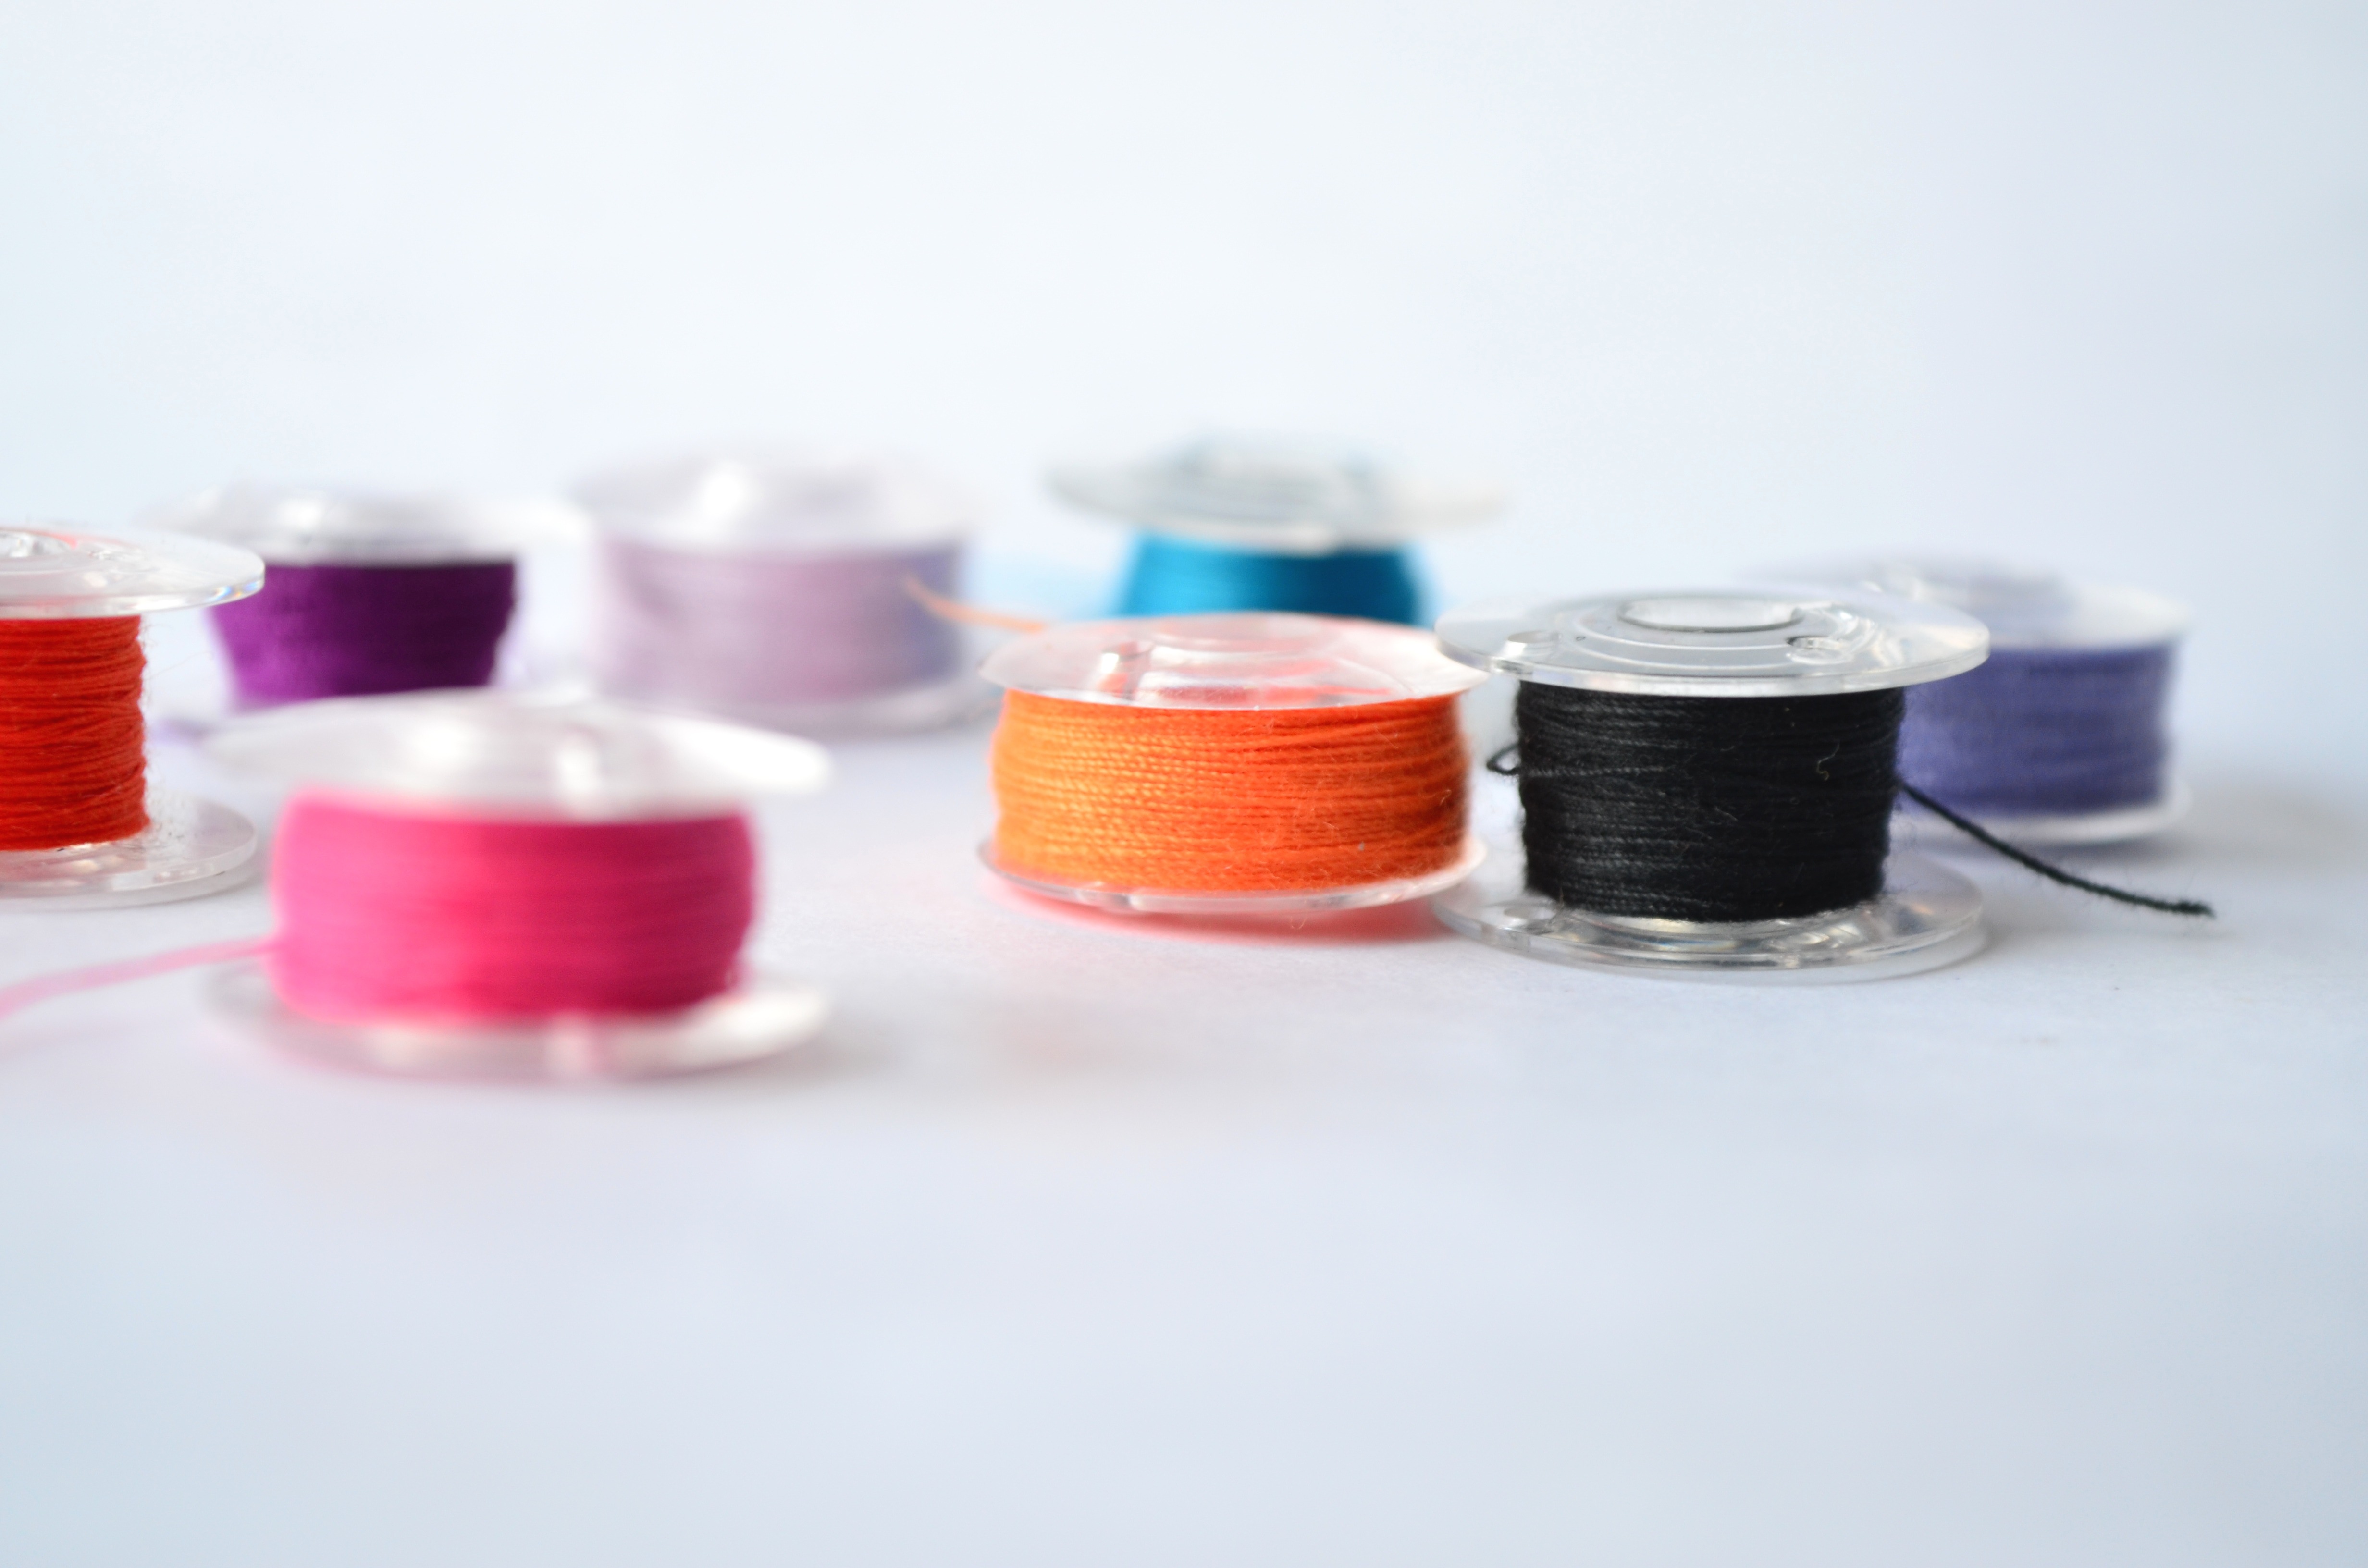
color, craft, lighting, material, sewing, tailor, product, bobbin, eye, organ, spools, threads, tailoring, needlework